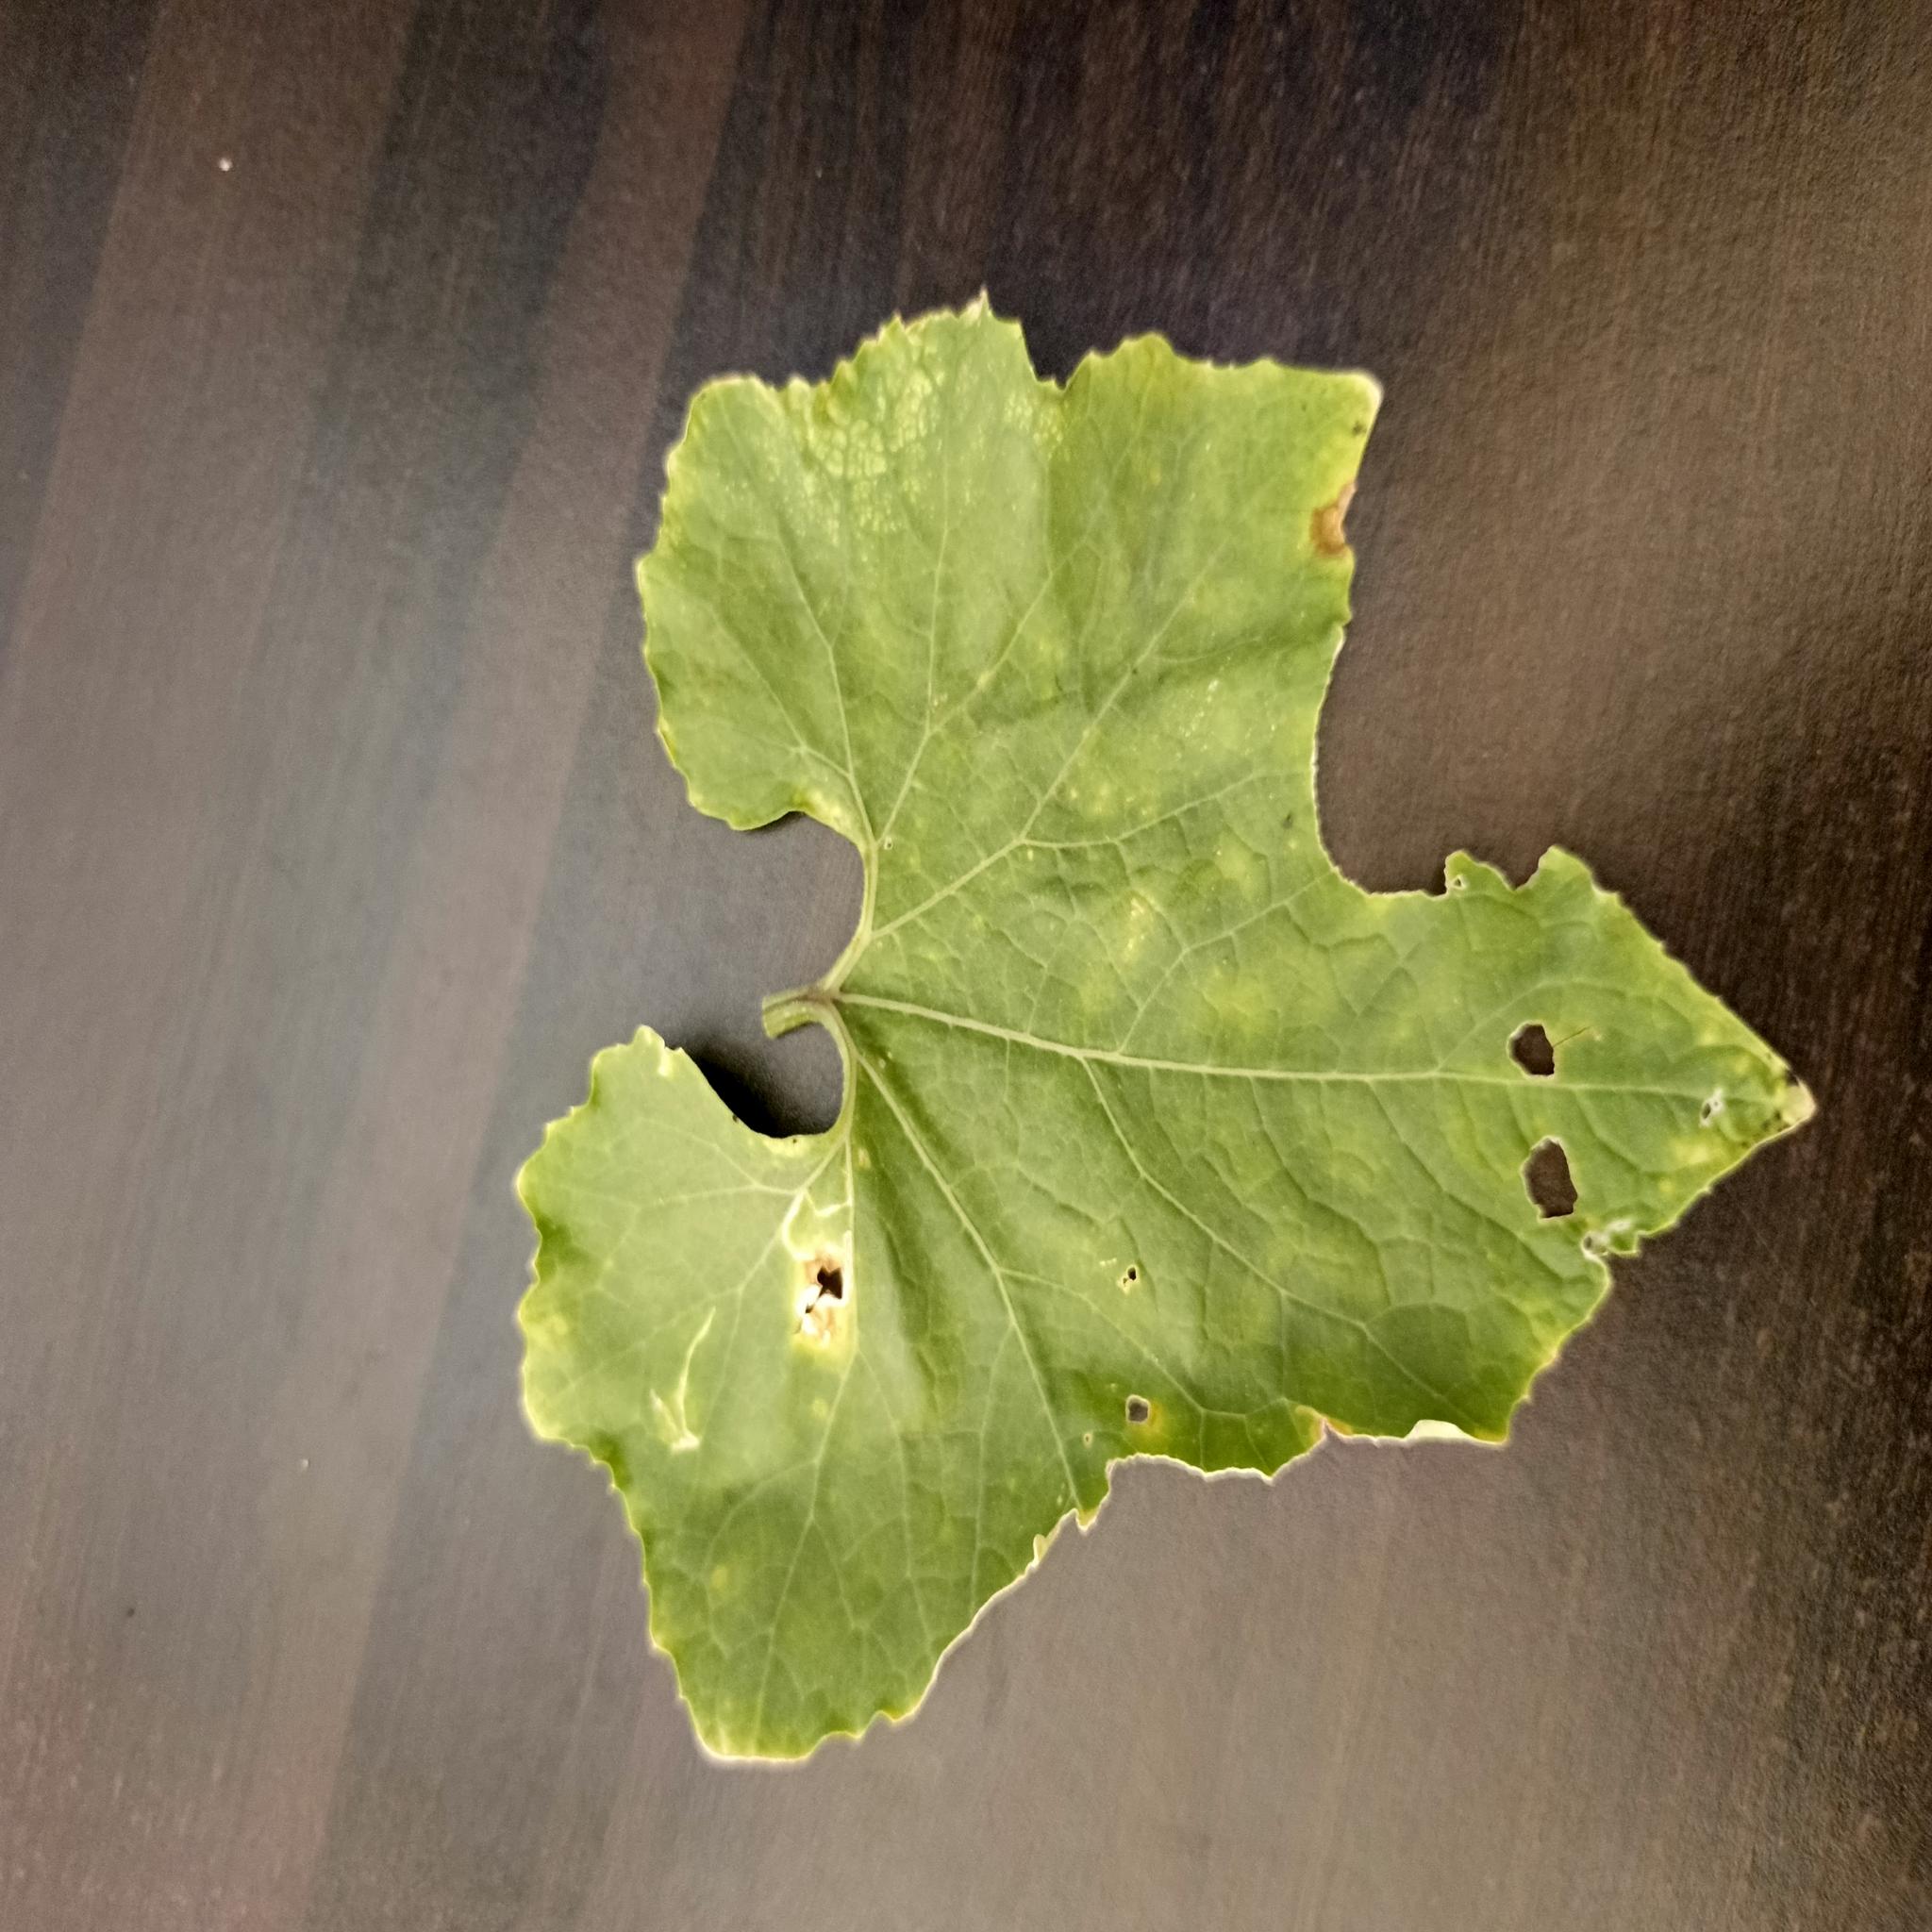
Label: Leaf miner